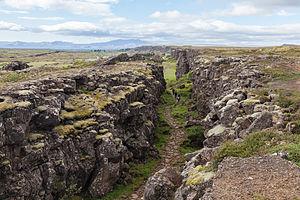
Lögberg («